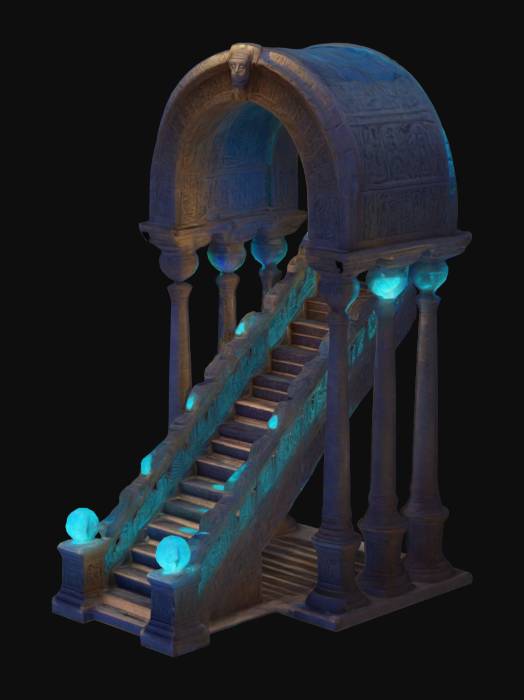
미적 점수 (1~10점): 7